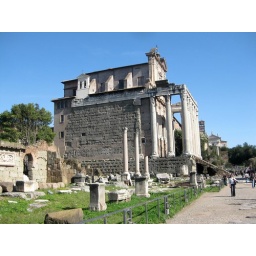
Read in a book that Roman buildings have columns only in front of the building. Greek buildings have columns all around the building.